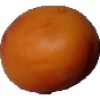
Label: Apricot 1